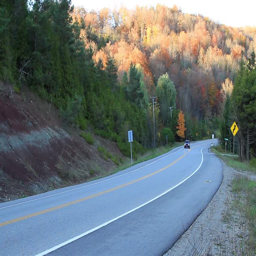
vehicles traveling on a winding road with nice scenic landscape of trees in the background